Czechoslovak M32 helmet

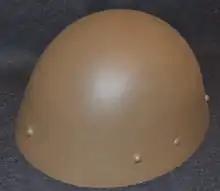
M32 Helmet.

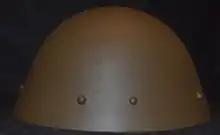
M32 profile, showing the liner rivets and smaller chin strap rivet in the center right.

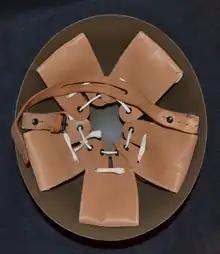
Interior of the helmet showing the simple five pad liner and chin strap setup.

The M32 helmet also known as M32/34 is a military steel combat helmet used by Czechoslovakia from its adoption in 1932 to its annexation by Nazi Germany in 1939. The helmet also being used by the Slovak Republic and Finland among other countries that the helmet would be worn by.